Woodwrae Stone

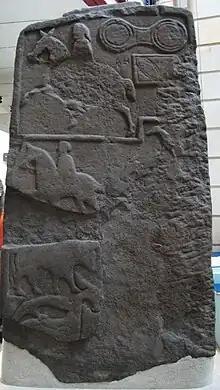
Rear face

The stone is a cross-slab high and wide, tapering to at the top, and is thick. The slab is carved on both faces in relief and, as it bears Pictish symbols, it falls into John Romilly Allen and Joseph Anderson's classification system as a class II stone.